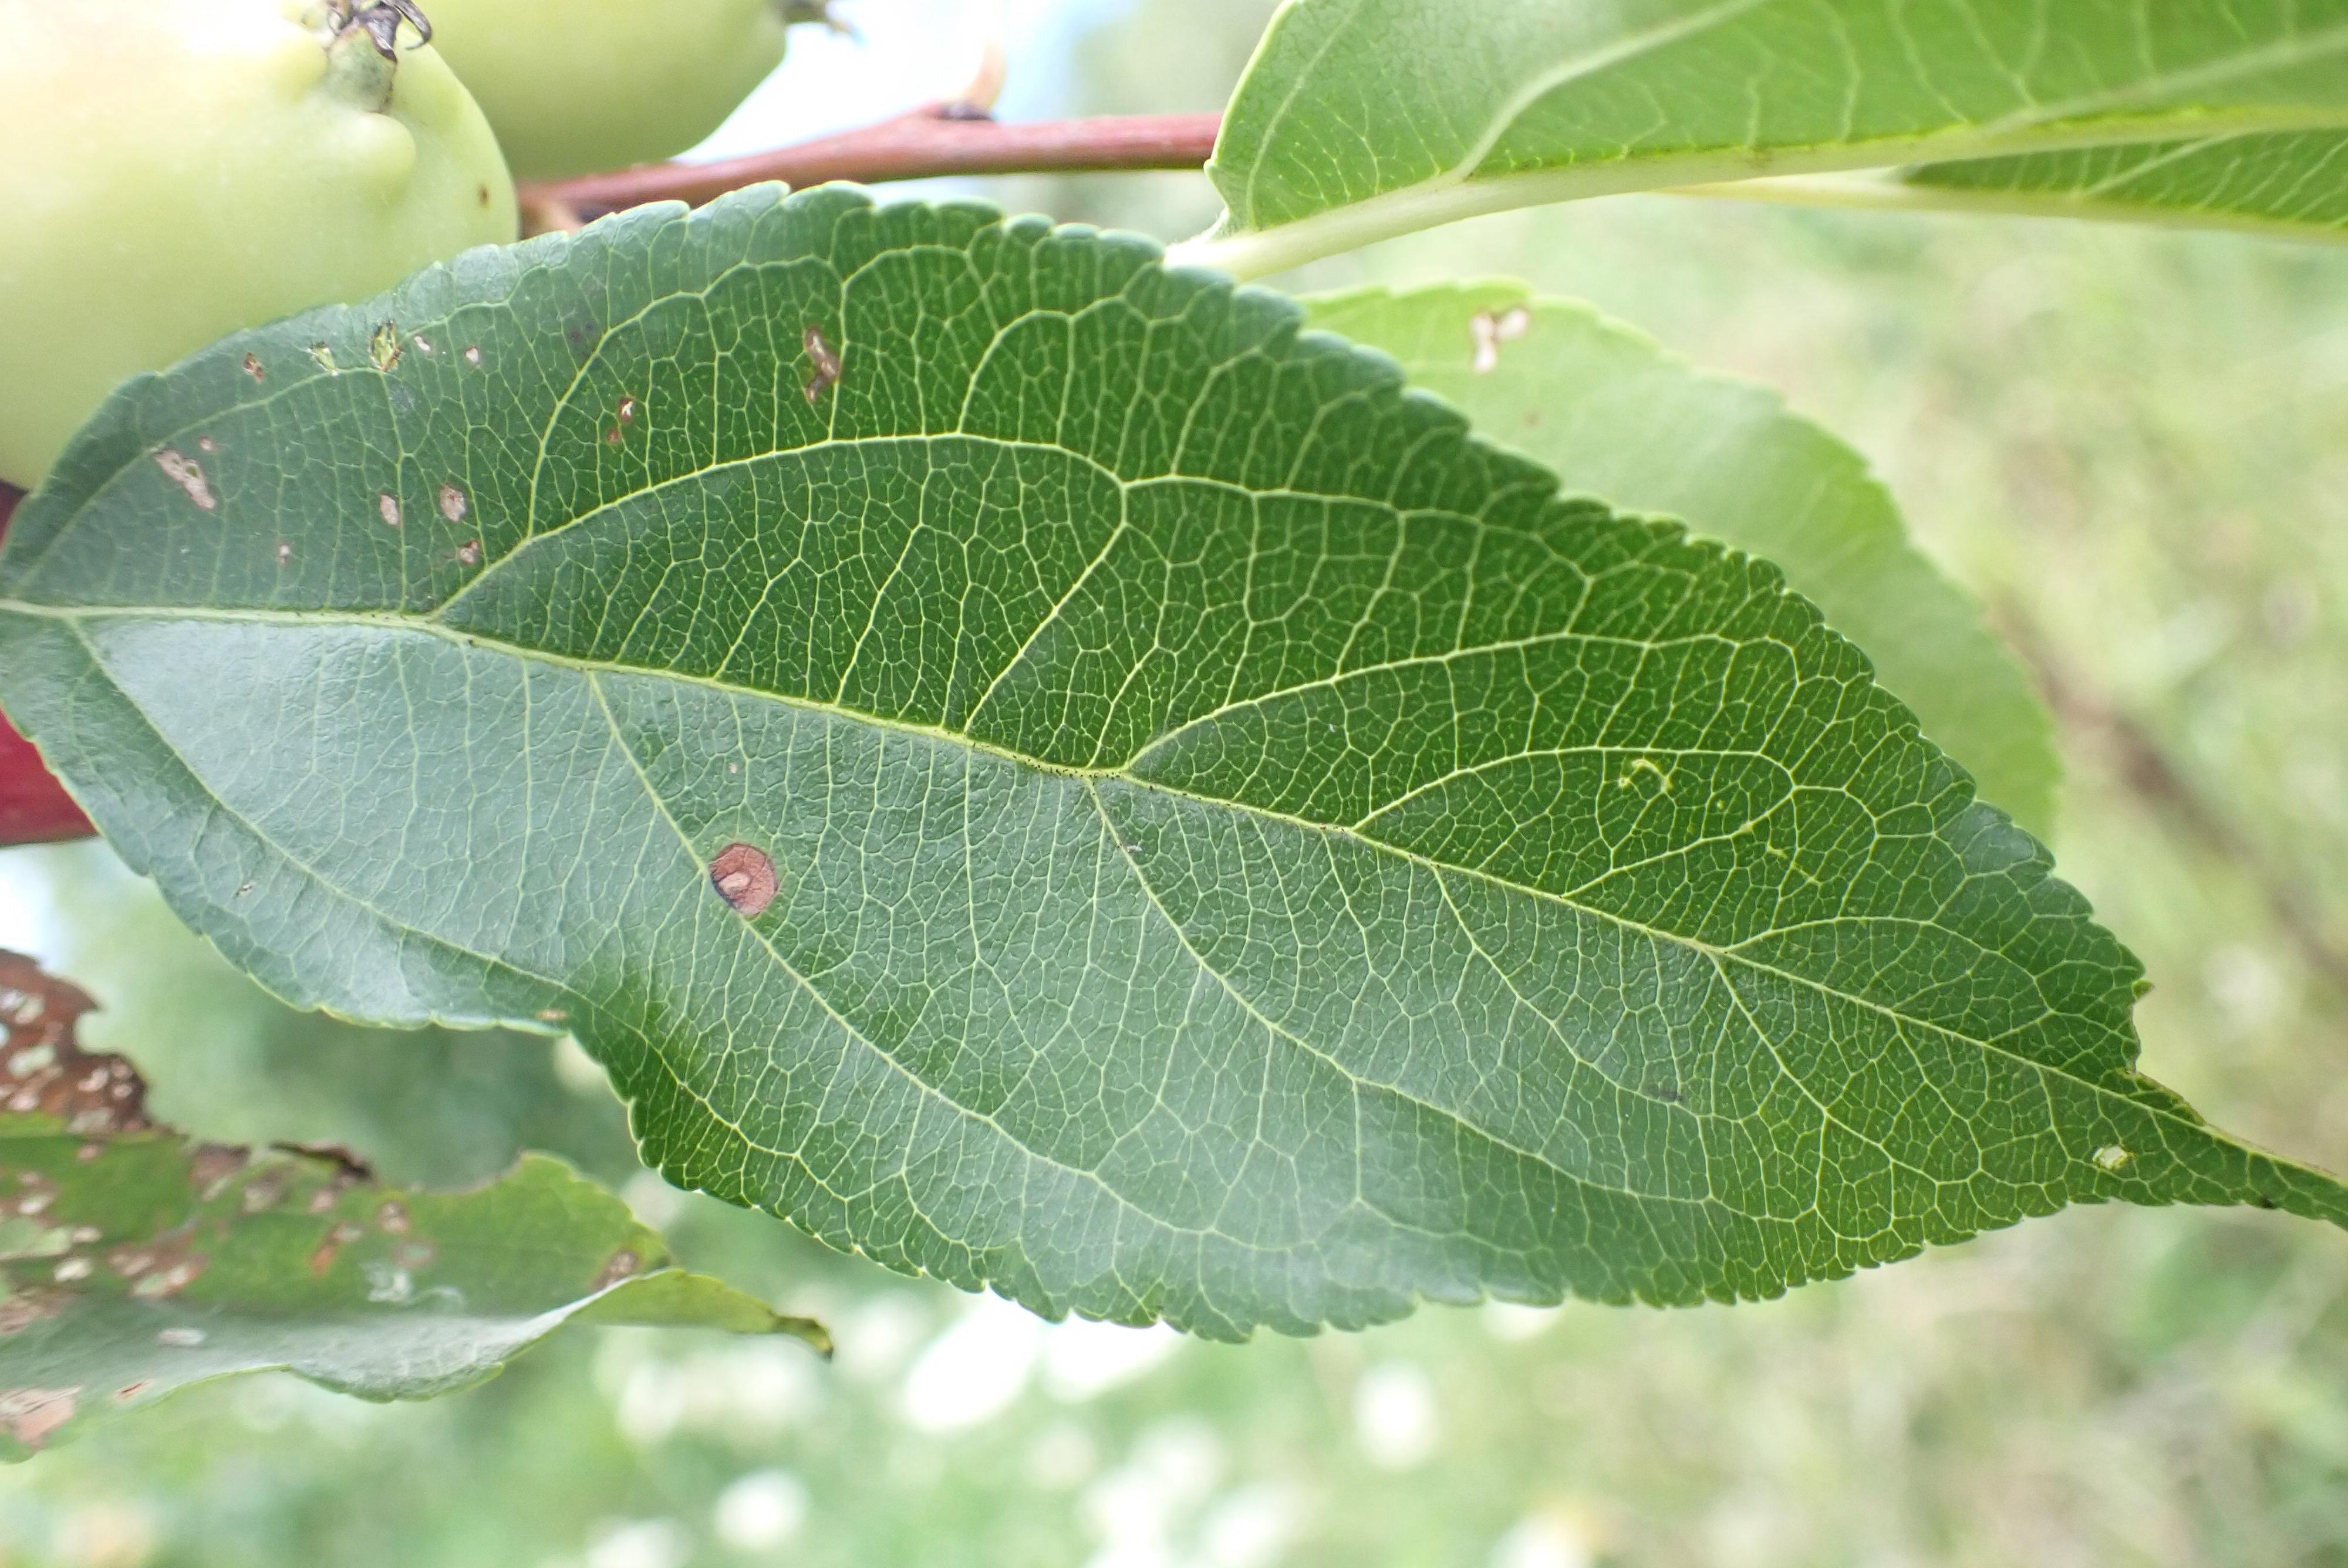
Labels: frog_eye_leaf_spot